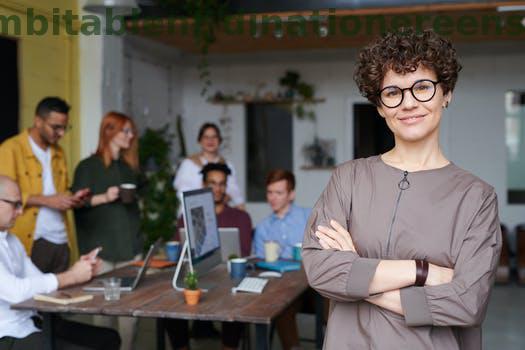
Label: Watermark